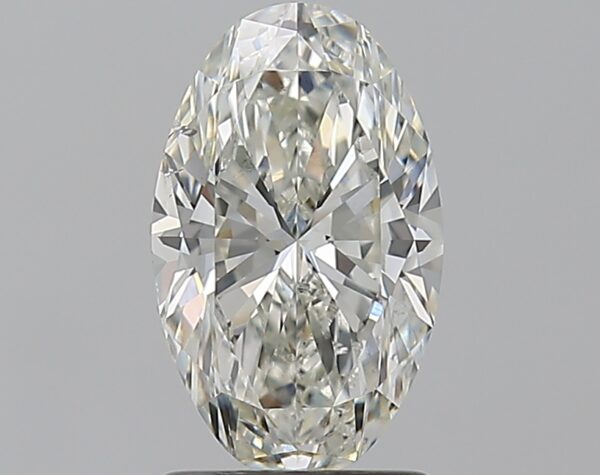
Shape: oval
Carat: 1.5
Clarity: SI1
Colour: I
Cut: EX
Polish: EX
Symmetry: VG
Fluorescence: N
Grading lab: GIA
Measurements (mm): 9.84 x 6.04 x 3.8